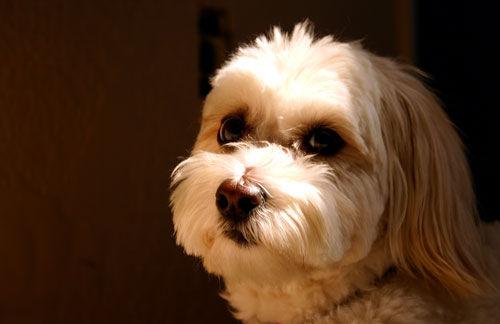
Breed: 215-n000038-Lhasa